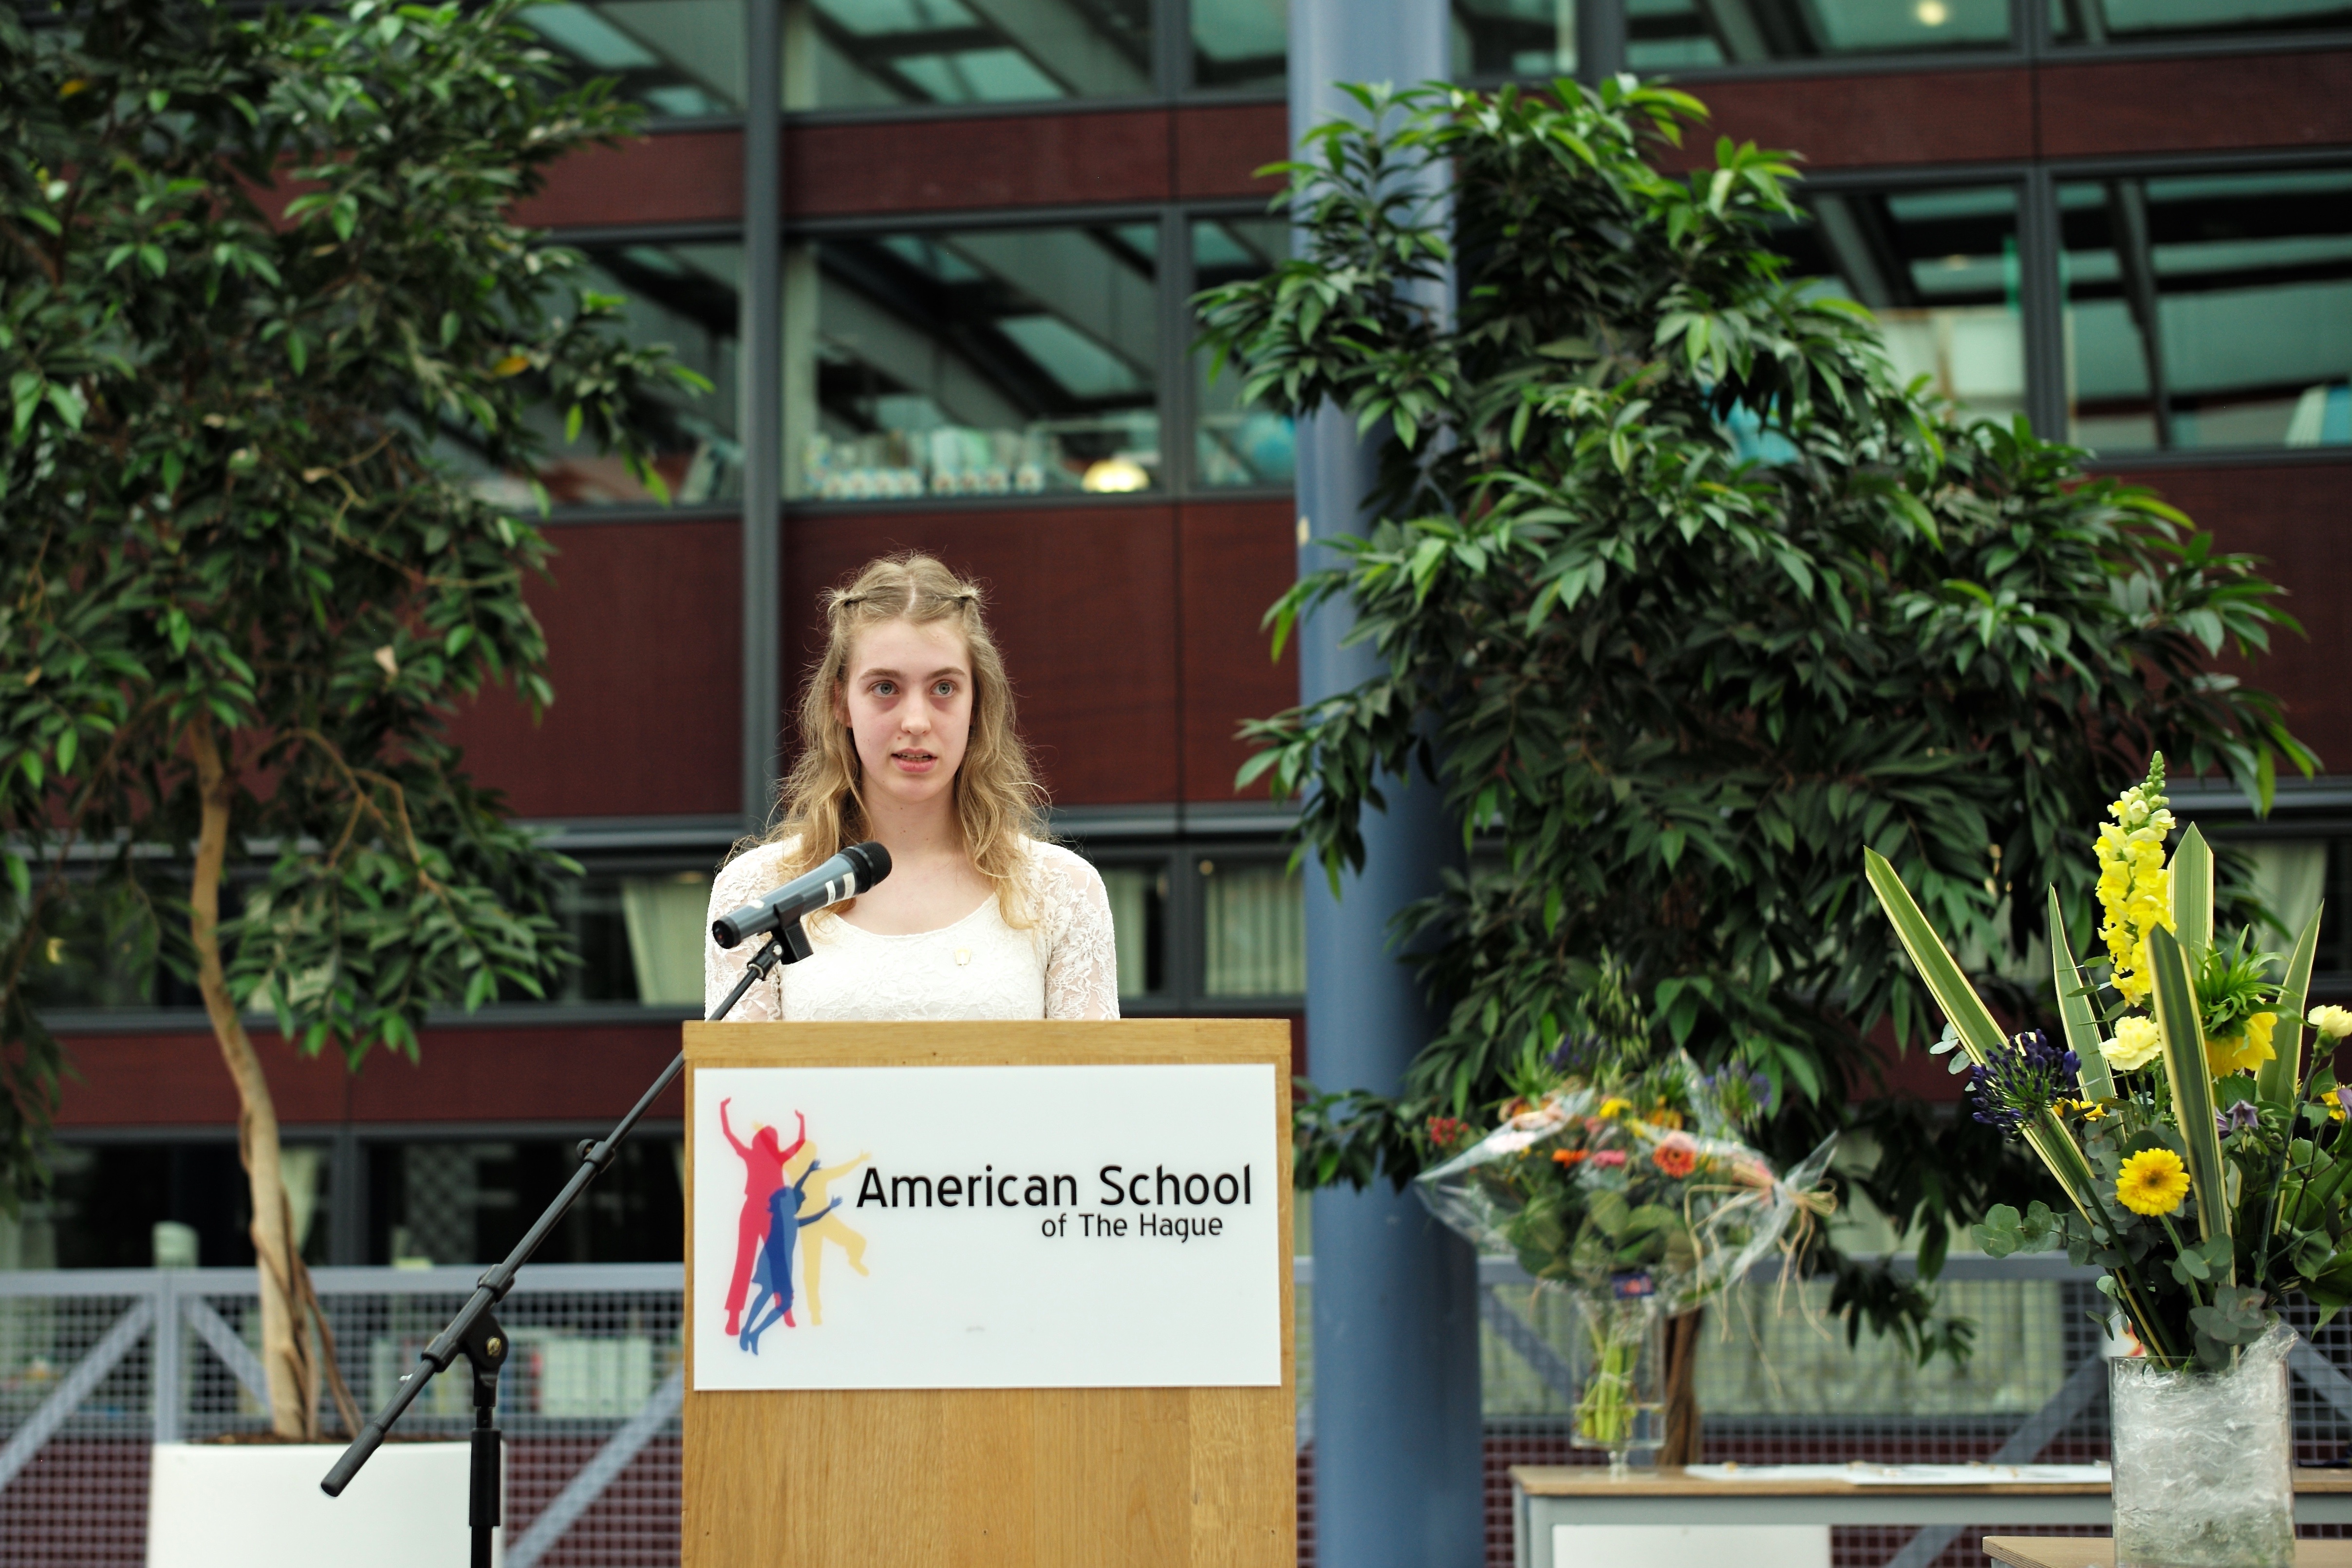
community, ash, 2015, national, holland, hague, netherlands, m, american, society, honor, school, leica, 240, nhs, induction